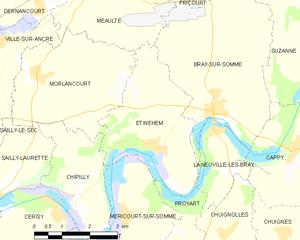
Carte des communes françaises Étinehem